Spanish as a second or foreign language

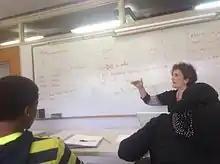
Spanish taught as a second language to a class of native English speakers at an American private school in Massachusetts

The term Spanish as a second or foreign language is the learning or teaching of the Spanish language for those whose first language is not Spanish.